Gaziantep Zoo

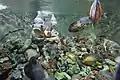
Aquarium

The 21-section aquarium for sea and freshwater creatures is one of the two largest aquariums in the world with a tank of 450 tons of water. There are a total of 21 aquariums, including three marine aquariums and 18 freshwater aquariums. In the aquarium section, there are 74 species and 2700 fish.